Kjose Church

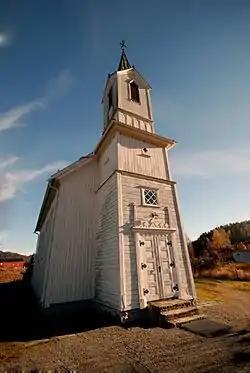
View of the church

Kjose Church is a parish church of the Church of Norway in Larvik Municipality in Vestfold county, Norway. It is located in the village of Kjose, near the shore of the lake Farris. It is the church for the Kjose parish which is part of the Larvik prosti (deanery) in the Diocese of Tunsberg. The white, wooden church was built in a long church design in 1850 using plans drawn up by the architect Gustav Adolph Lammers. The church seats about 170 people.